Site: brandenburg
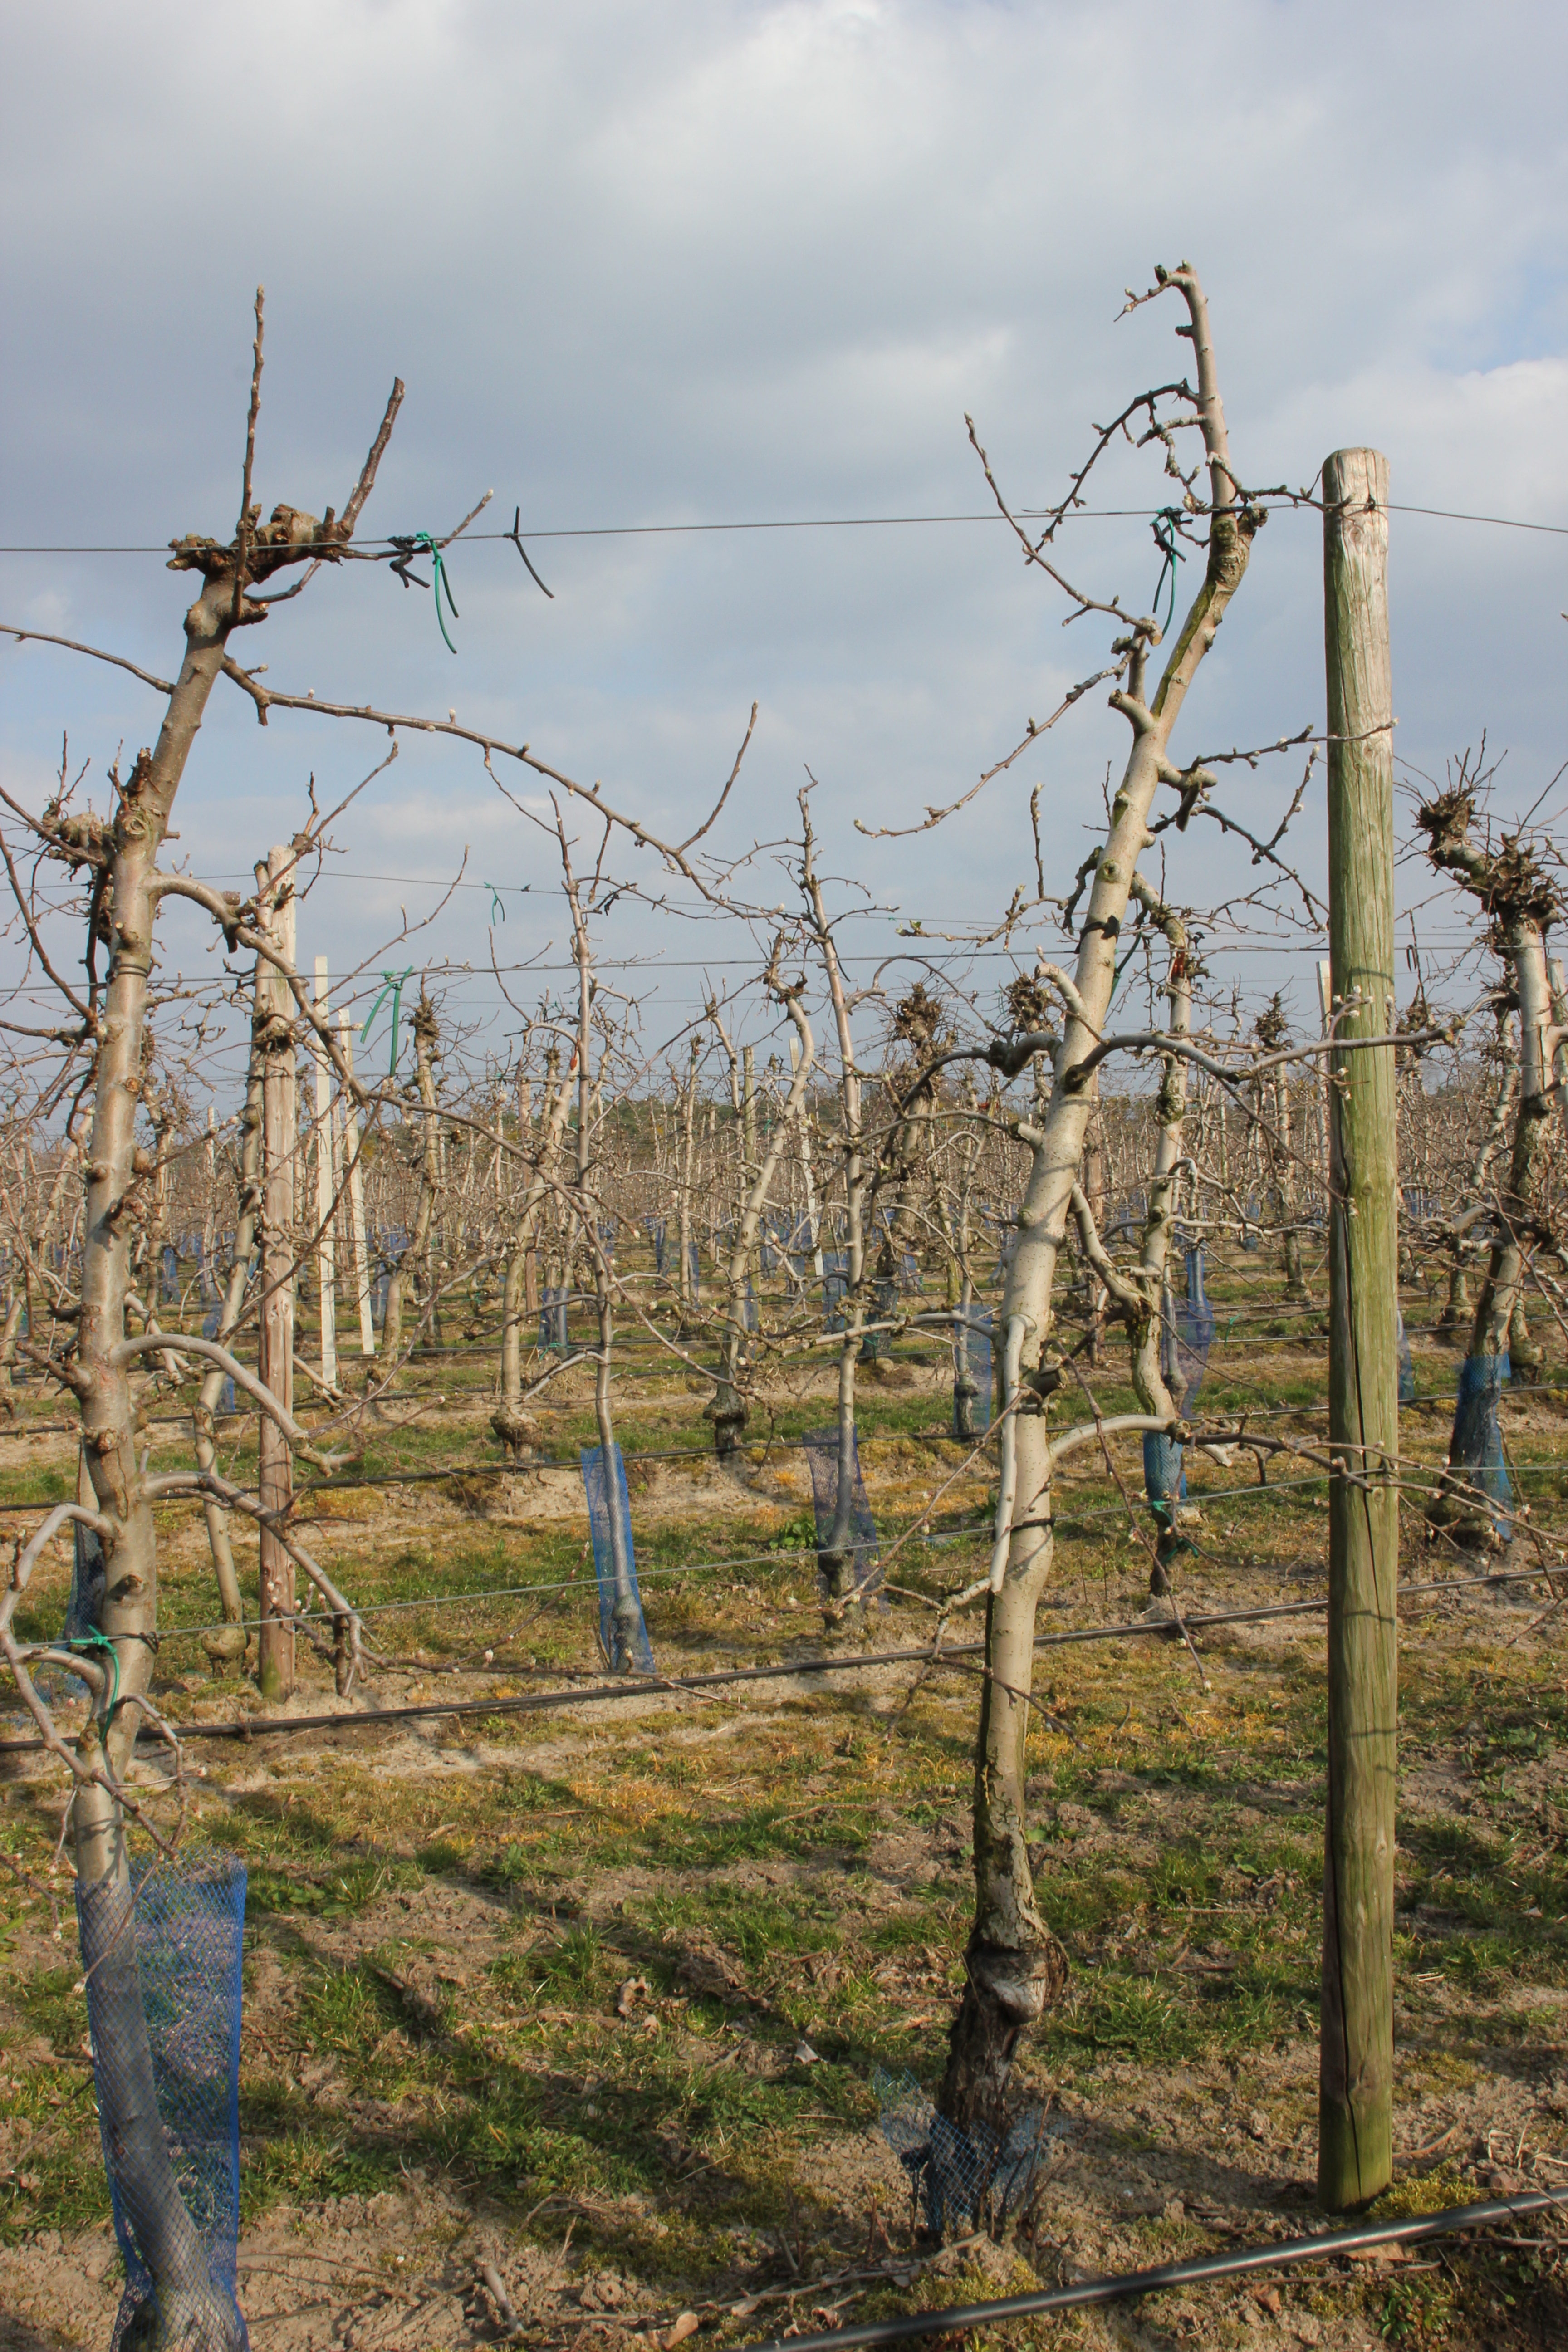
Growth stage (BBCH 03): Bud development